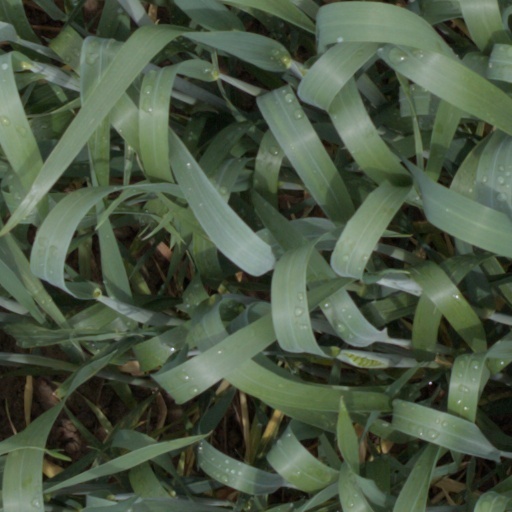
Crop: wheat